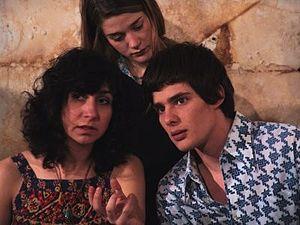
Ma saison super 8 est un film français d'Alessandro Avellis sorti en 2005.
Alessandro Avellis est un réalisateur italien. Il vit à Paris depuis 2000.